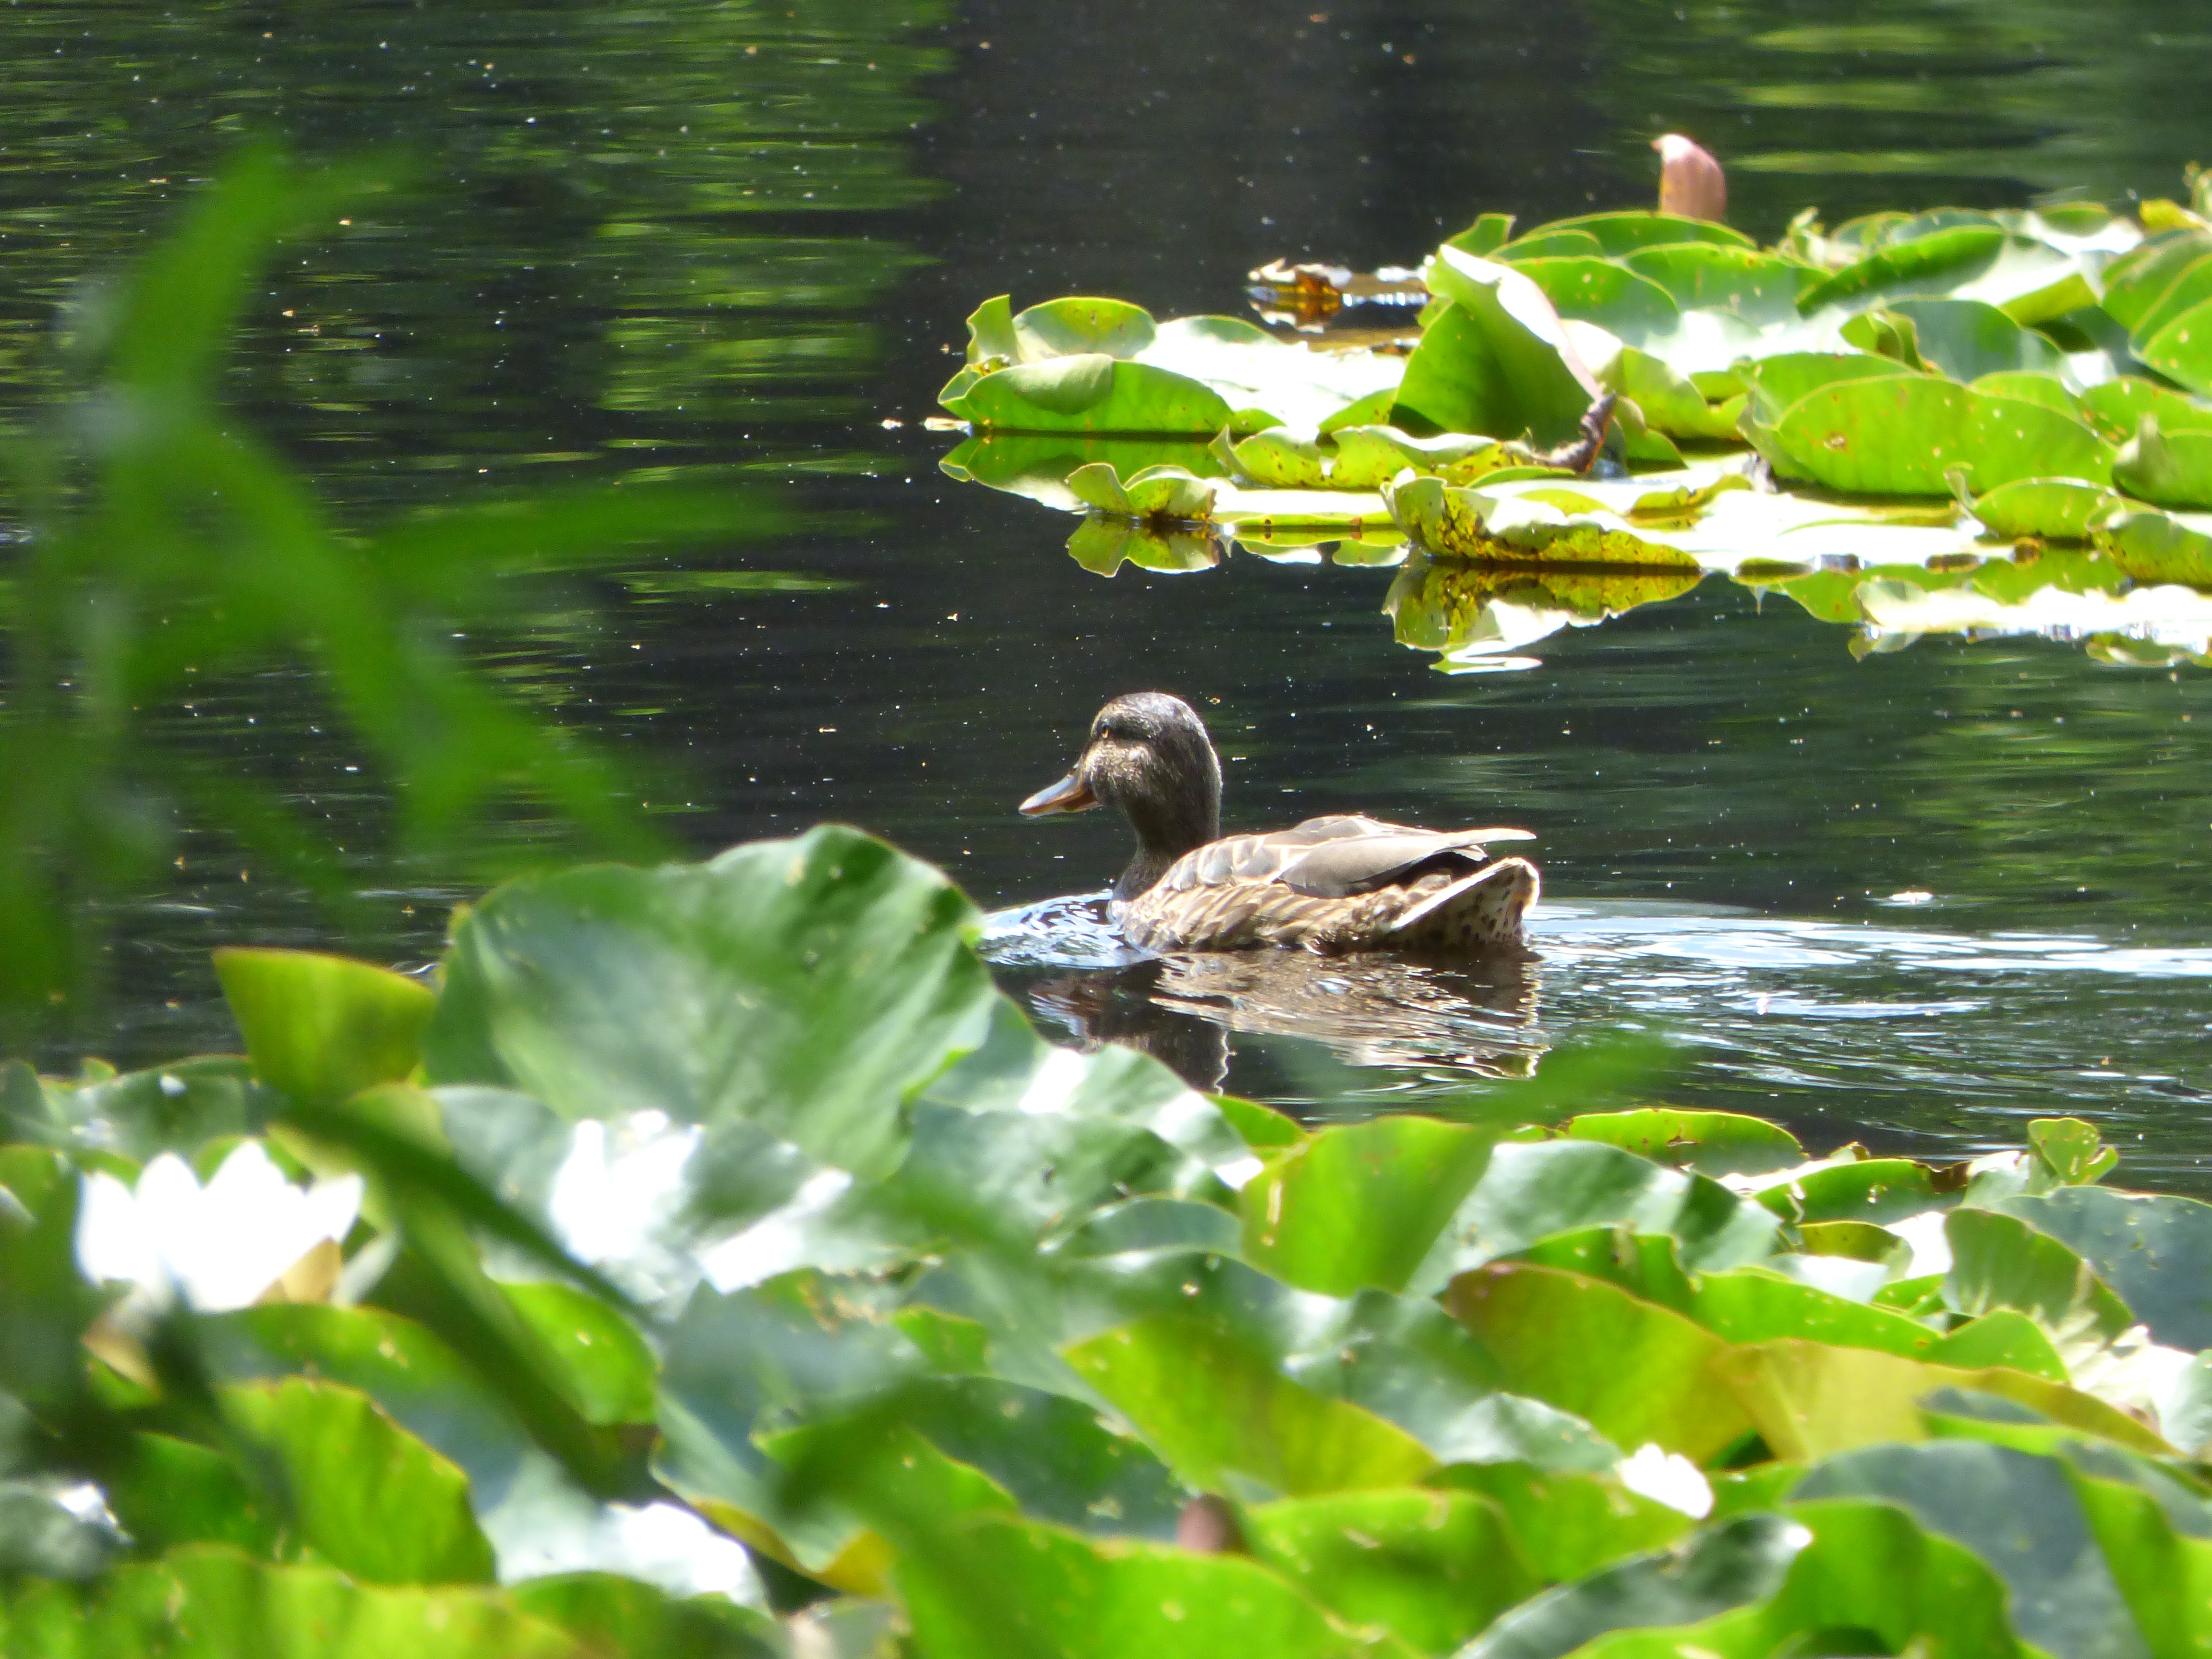
water, nature, bird, leaf, lake, animal, pond, wildlife, wild, swim, green, reflection, beak, lagoon, botany, flora, fauna, duck, waterfowl, water bird, wild birds, the waves, ducks geese and swans